History of slavery in Michigan

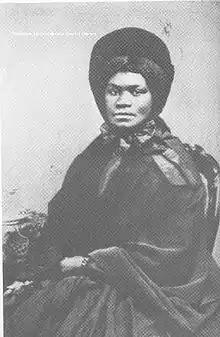
Lisette Denison Forth (c. 1786–1866)

Some filed freedom suits, or writs of "habeas corpus", but few won their freedom through the courts, even when it was clear that people remained enslaved illegally. One case, "In the Matter of Elizabeth Denison, Et. Al.", was tried in 1807. A farmer, William Tucker, owned members of the African American Denison family. He willed that Peter and Hannah should be freed after his and his wife's death. Their children were willed to the family of Tucker's brother. The Denisons initiated a ground-breaking lawsuit for the freedom of the children, citing the anti-slavery provisions of the Northwest Ordinance. Judge Augustus Woodward and the Michigan Supreme Court ruled that the children—Elizabeth, James, Scipio and Peter Denison—should be enslaved. The Denison family crossed into Canada, where they lived until Woodward later ruled that enslaved people who became free by living in Canada would not be returned to Michigan Territory slaveholders. Daughter Lisette became a successful businesswoman and property owner. In the meantime, there were two people from Canada who were released in 1808 as the result of their freedom suits. The following year, a boy named Thomas and a woman named Hannah were released.